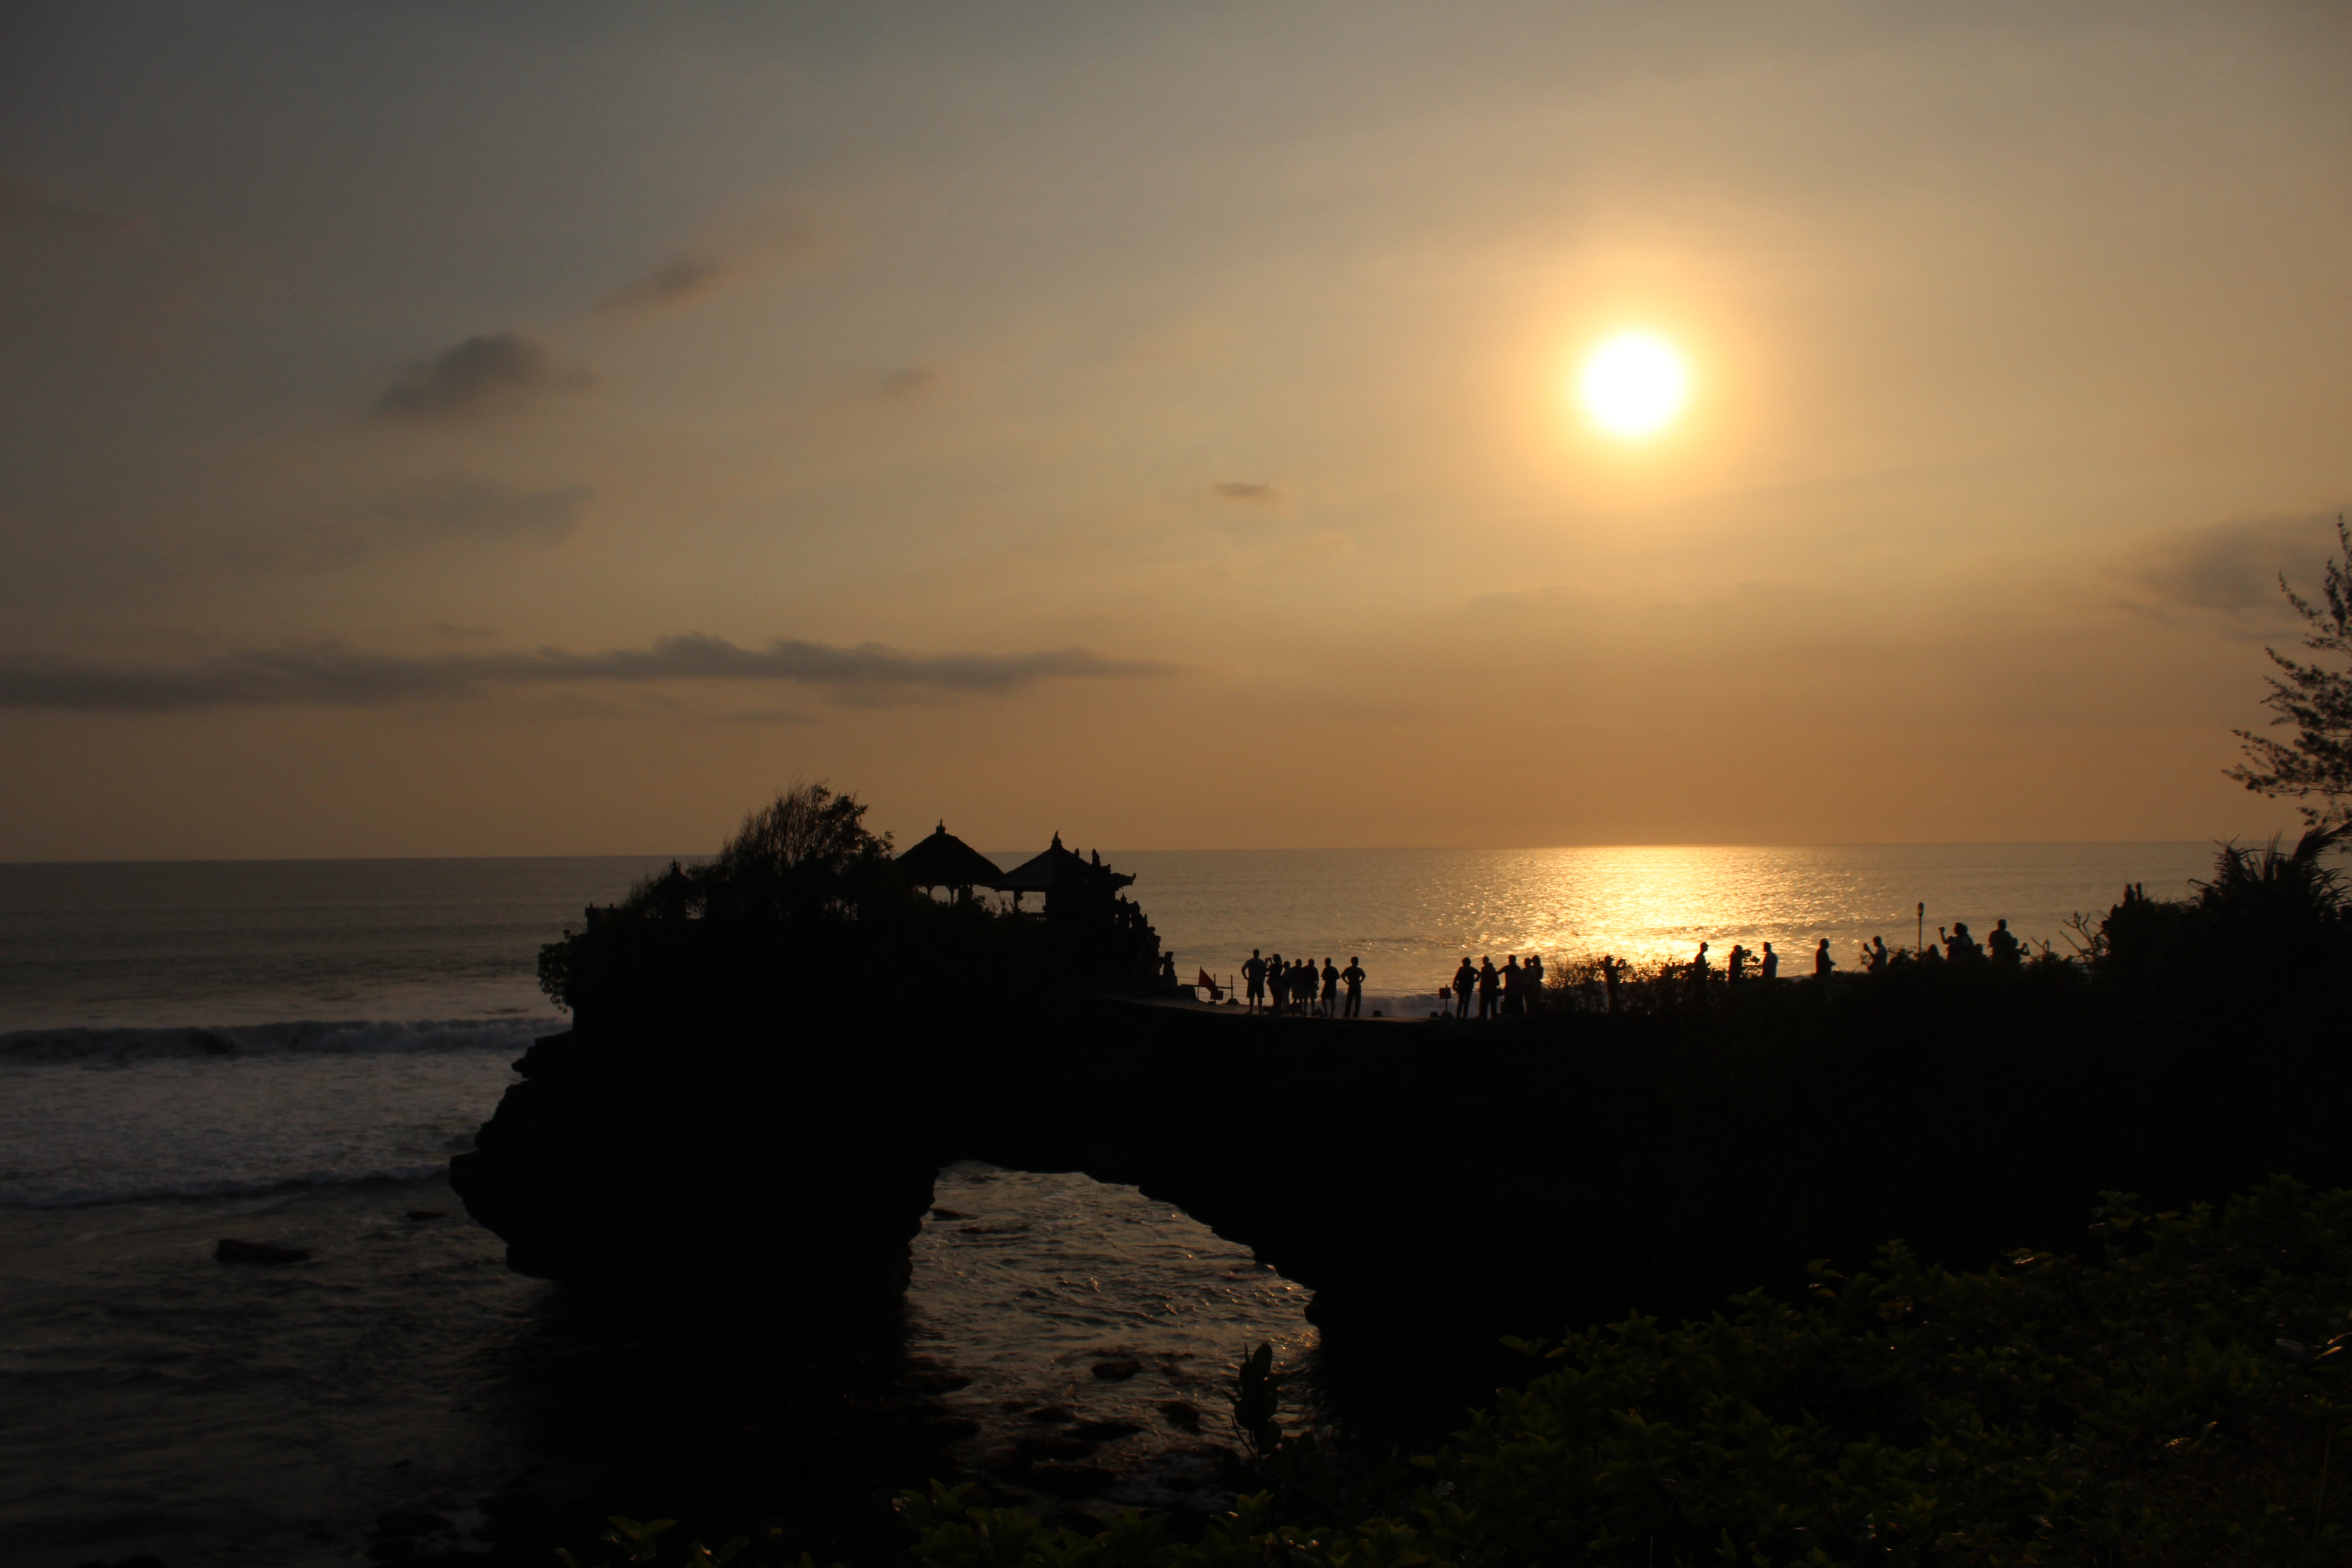
beach, sea, coast, ocean, horizon, cloud, sun, sunrise, sunset, sunlight, morning, shore, dawn, dusk, evening, bay, afterglow, astronomical object, atmospheric phenomenon